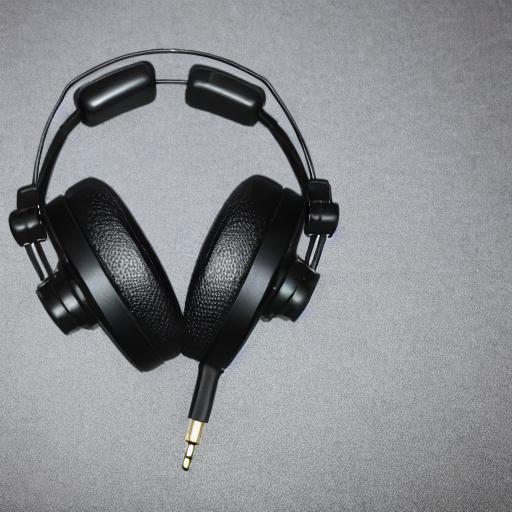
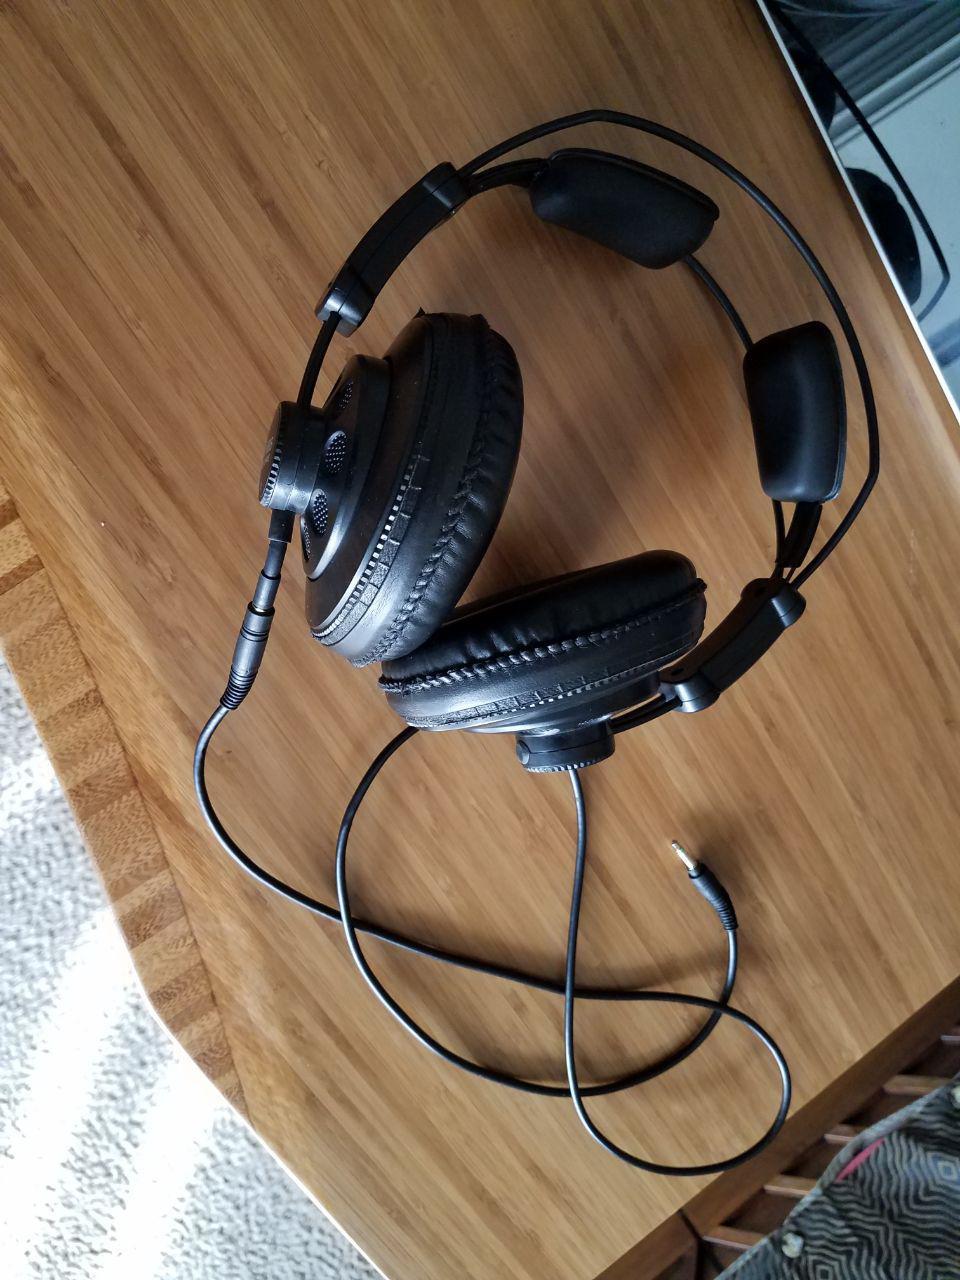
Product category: headphones
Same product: no